Volcanogenic lake

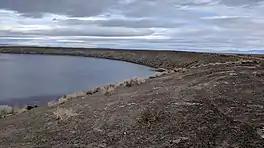
Soda Lakes in Nevada, USA

Lakes in maars fill small craters where an eruption deposited debris around a vent. Examples: